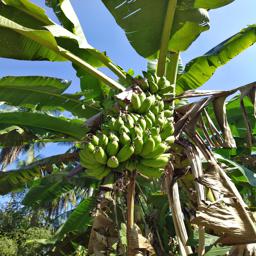
Label: MALBHOG FRUIT